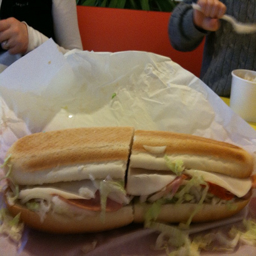
A long sandwich is on paper cut in half.
A sub sandwich on a table at a restaurant
A long sandwich sits in its open wrapping paper.
A large hoagie full of meat and cheese on a table.
A balogna and cheese submarine sandwich on a paper wrapper.